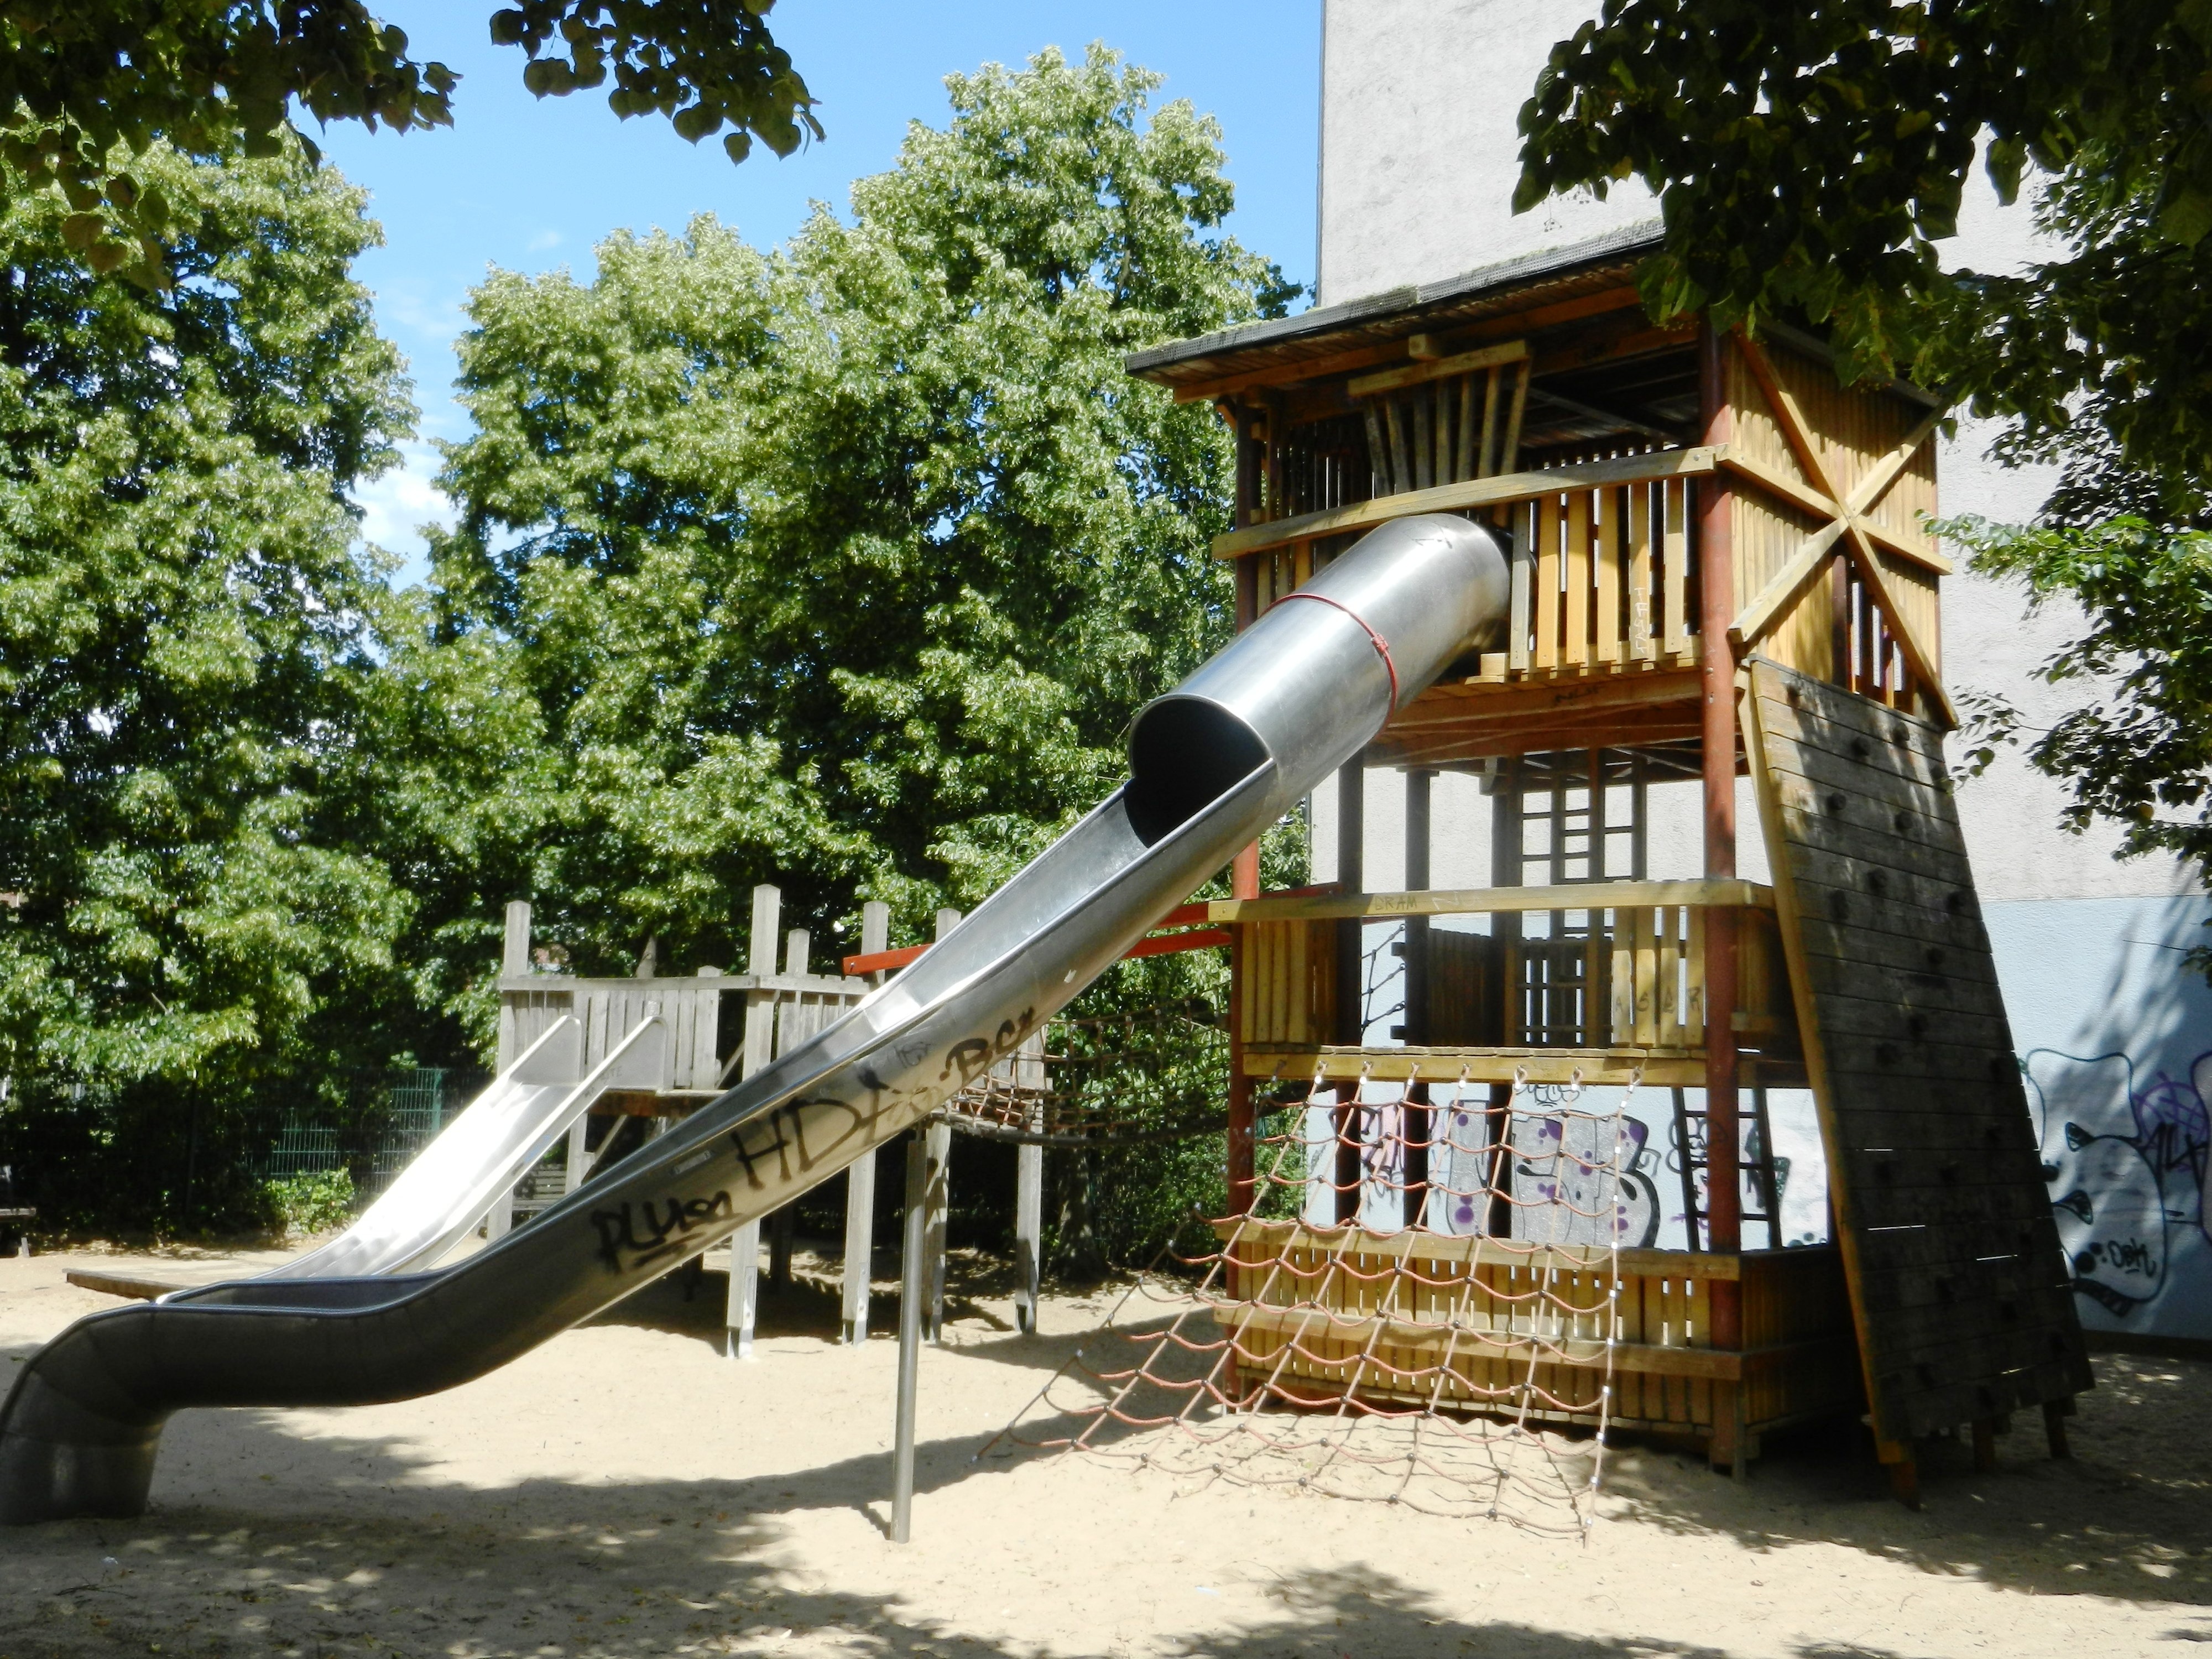
city, recreation, park, leisure, public space, children, fun, playground, joy, estate, slide, entertainment, human settlement, outdoor play equipment, playground slide